Typhoon Doksuri

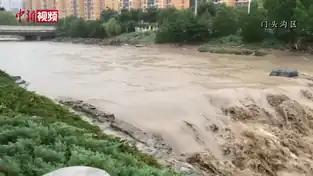
Widespread flooding occurred throughout Mentougou District in Beijing

In the coastal town of Santa Ana, Cagayan, over 433 families (1,426 residents) were brought to evacuation centers. Floods in Bacolod forced the evacuation of over 3,300 residents near waterways which quickly became inundated. A cargo ship in Cabadbaran, Agusan del Norte, ran aground; its crew of 24 was later rescued by the Philippine Coast Guard. Two residents in Baguio were rescued from a landslide; another three in Solano, Nueva Vizcaya were rescued after a tree fell on a residential building.